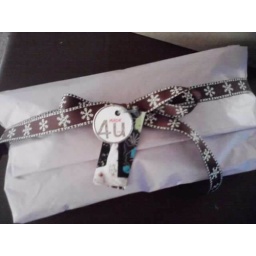
Bags are wrapped in a ziploc bag for freezer storage, then gift wrapped in pretty tissue paper as shown.